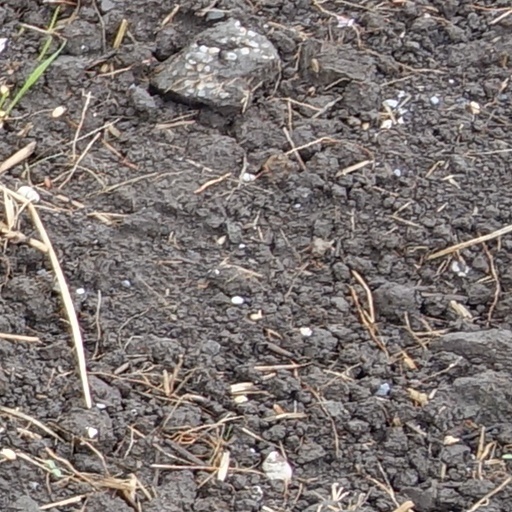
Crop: wheat